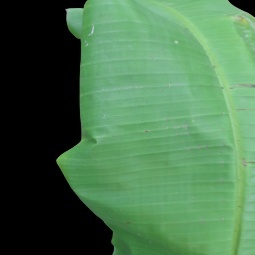
Label: Calcium